Horse culture

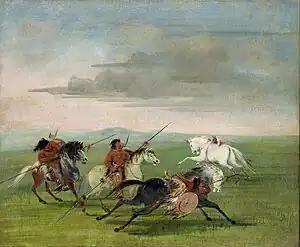
The Comanche were known for their horsemanship (painting by George Catlin)

A horse culture is a tribal group or community whose day-to-day life revolves around the herding and breeding of horses. Beginning with the domestication of the horse on the steppes of Eurasia, the horse transformed each society that adopted its use. Notable examples are the Mongols of Mongolia, the Scythian and Turkic nomads of Central Asia, the Plains Indians, the Guaycuru peoples of the Gran Chaco, and the Mapuche and Tehuelche of Patagonia after horses were imported from Europe, particularly from Spain, during the 16th century.